Big Huge Games

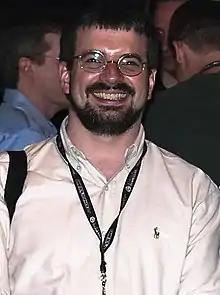
Reynolds at E3 in 2003

The company was incorporated in December 1999 and was first announced in February 2000 by Brian Reynolds along with partners Tim Train, David Inscore, and Jason Coleman. Among the founders, Reynolds principally specialized in game design, Train in production, Inscore in art direction, and Coleman in engineering. Although Brian Reynolds was also a founding member of Firaxis Games, he and the others left Firaxis to found the new company based on their desire to apply the complexity and concepts of the turn-based strategy genre to the real-time strategy genre.